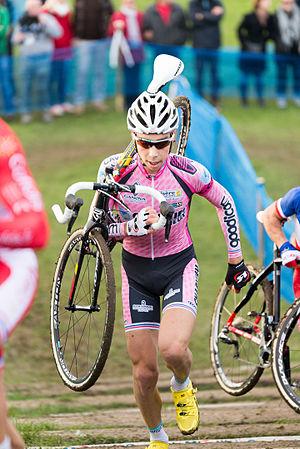
Clément RUSSO troisième de l'épreuve élite du 27ème cyclo-cross international de Dijon (Côte d'Or, France).
Clément Russo, né le 20 janvier 1995 à Lyon, est un coureur cycliste français, spécialiste du cyclo-cross, membre de l'équipe Arkéa-Samsic.